Apoorvaragam

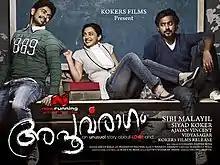
Theatrical poster

Apoorvaragam is a 2010 Malayalam-language thriller film written by G. S. Anand and Najeem Koya and directed by Sibi Malayil. The film stars Nishan, Asif Ali, Vinay Forrt, and Nithya Menon. It was released on 16 July 2010 across 42 theaters in Kerala.